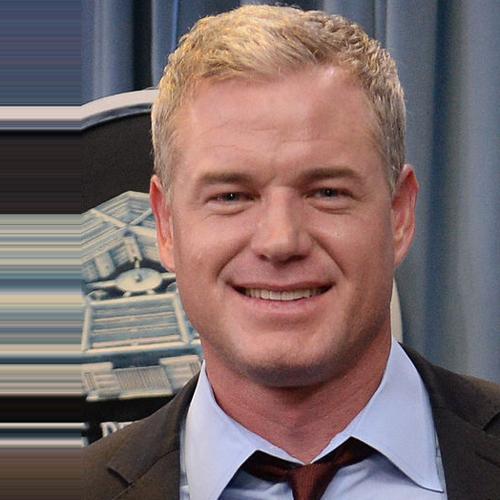
Age: 42